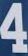
Number: 4